Nepenthes hemsleyana

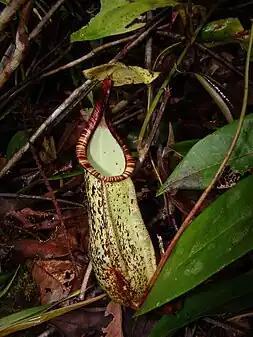
A lower pitcher from a Bruneian plant

"Nepenthes hemsleyana" is very similar to the typical form of "N. rafflesiana", but is elongated in all respects. The upper leaves of "N. hemsleyana" have proportionally longer laminae (leaf blades) and proportionally shorter petioles than do those of "N. rafflesiana", but these differences are not nearly as pronounced in the lower leaves. In "N. hemsleyana" the tendrils are always round in cross section, whereas in "N. rafflesiana" they may be flattened or even winged. "Nepenthes hemsleyana" also differs from that species in retaining a well developed waxy zone in its upper pitchers. It frequently bears multicellular, filiform appendages on the upper surface of the lid, similar to those of the "N. tentaculata" group of species; these have never been documented in "N. rafflesiana". Leaf colouration also distinguishes the two species; in closed forest the leaves of "N. hemsleyana" are dark green or reddish, as compared to bright green in "N. rafflesiana".